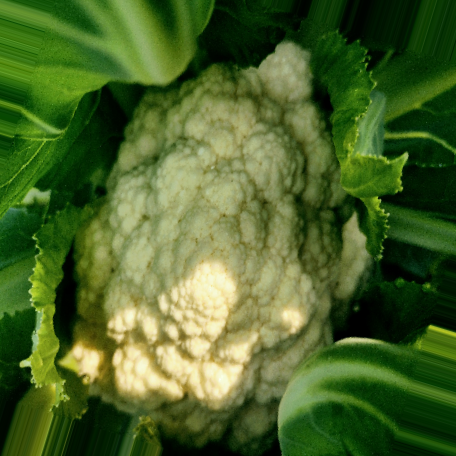
Label: Disease Free